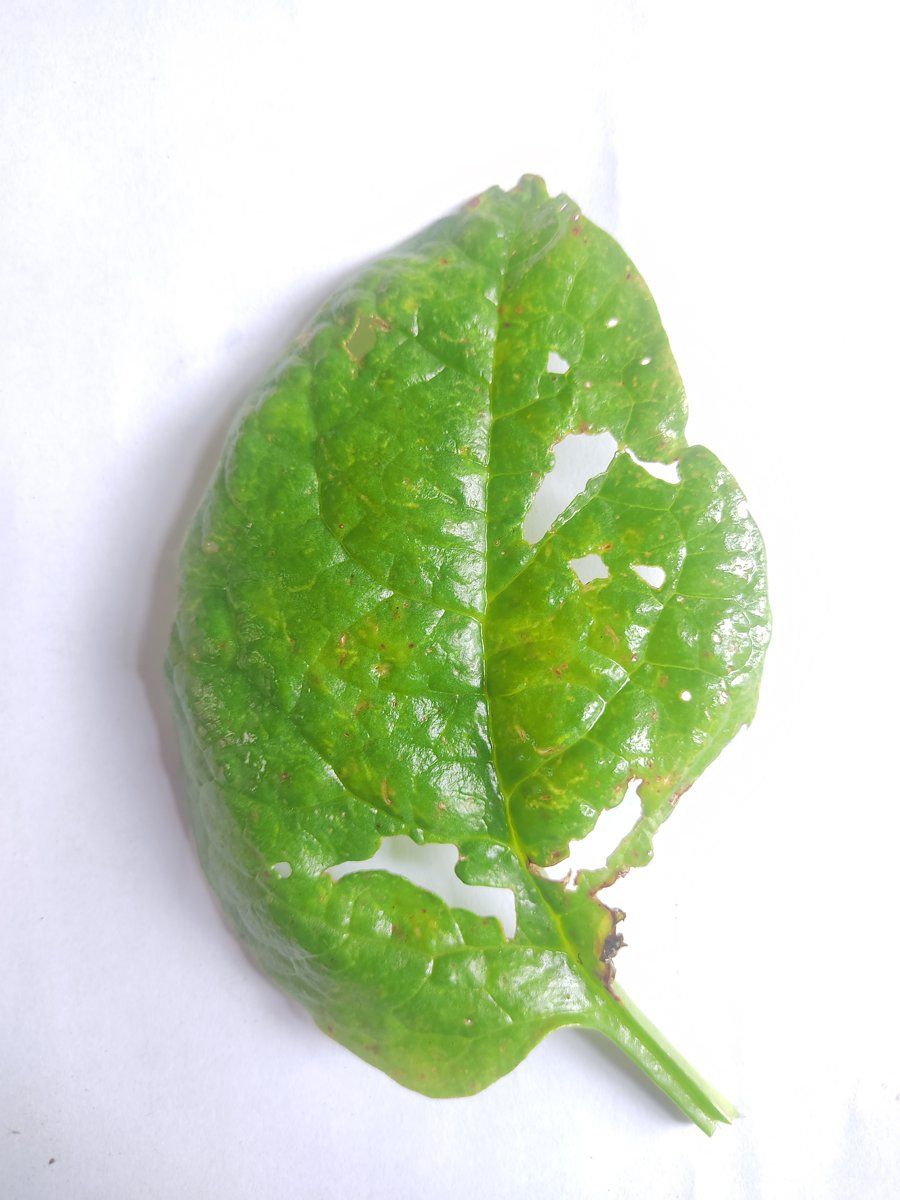
Label: Pest-Damage